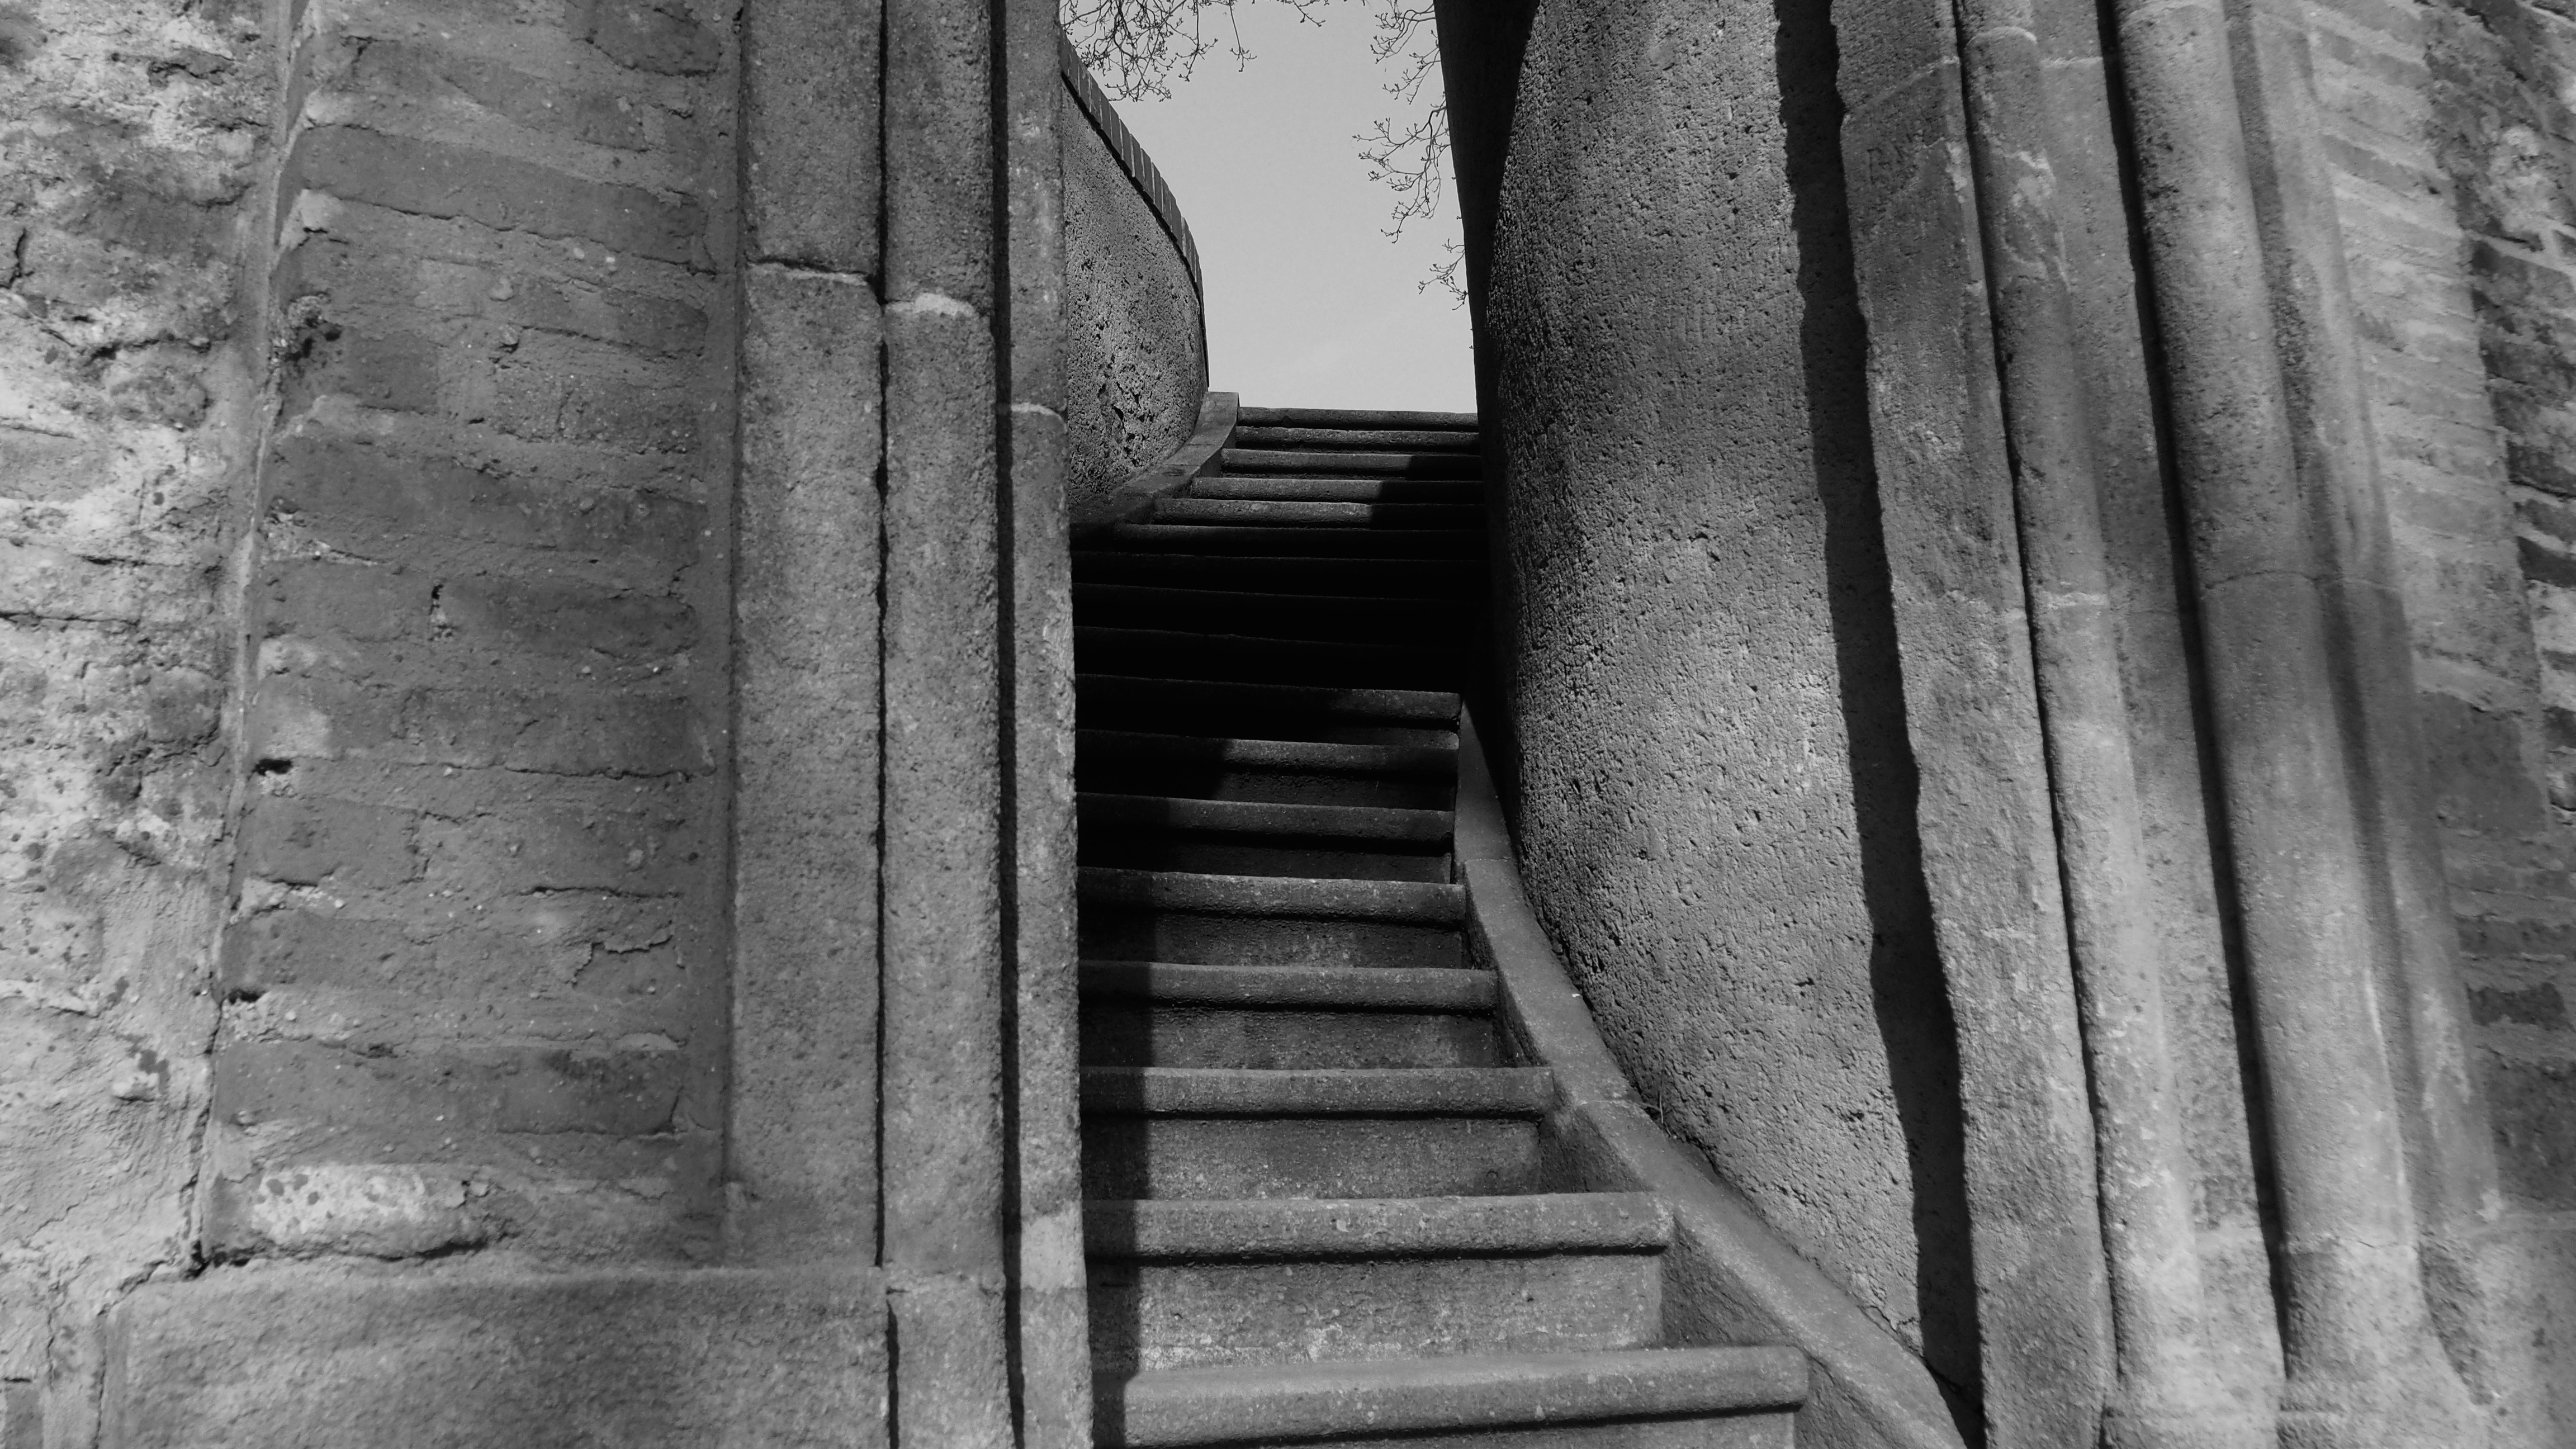
black and white, wood, white, wall, line, column, darkness, black, monochrome, temple, stairs, symmetry, monochrome photography